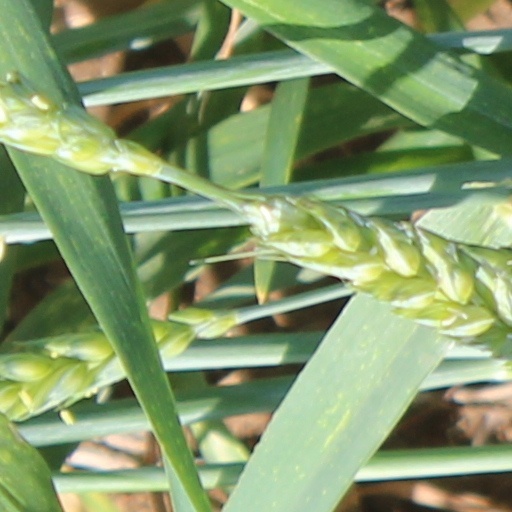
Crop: wheat